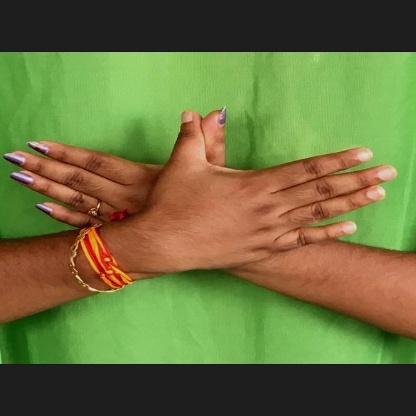
Mudra: Garuda